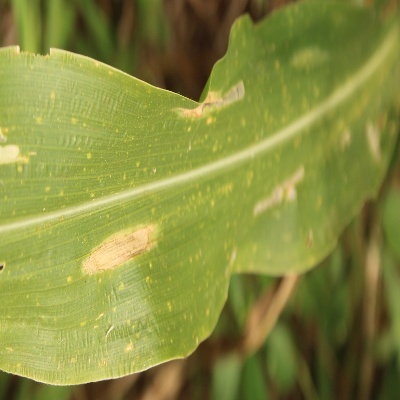
Label: Corn_(Maize)___Leaf_Spot